Question: Please indicate a possible affordance area of the bench that can be used for sitting on
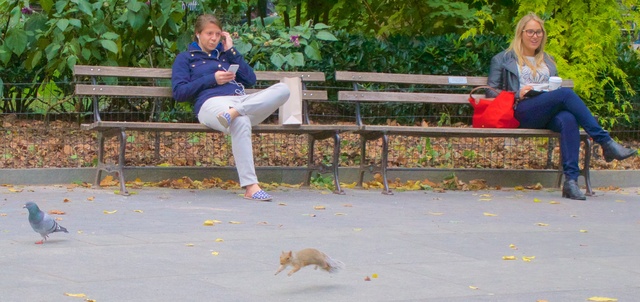
Answer: [82.745, 120.442, 590.9, 134.176]